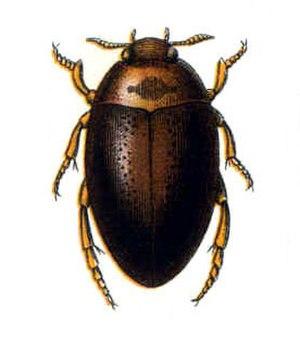
Noterus clavicornis est une espèce d'insectes de l'ordre des coléoptères, de la famille des Noteridae.
Noteridae est une famille d'insectes de l'ordre des coléoptères.